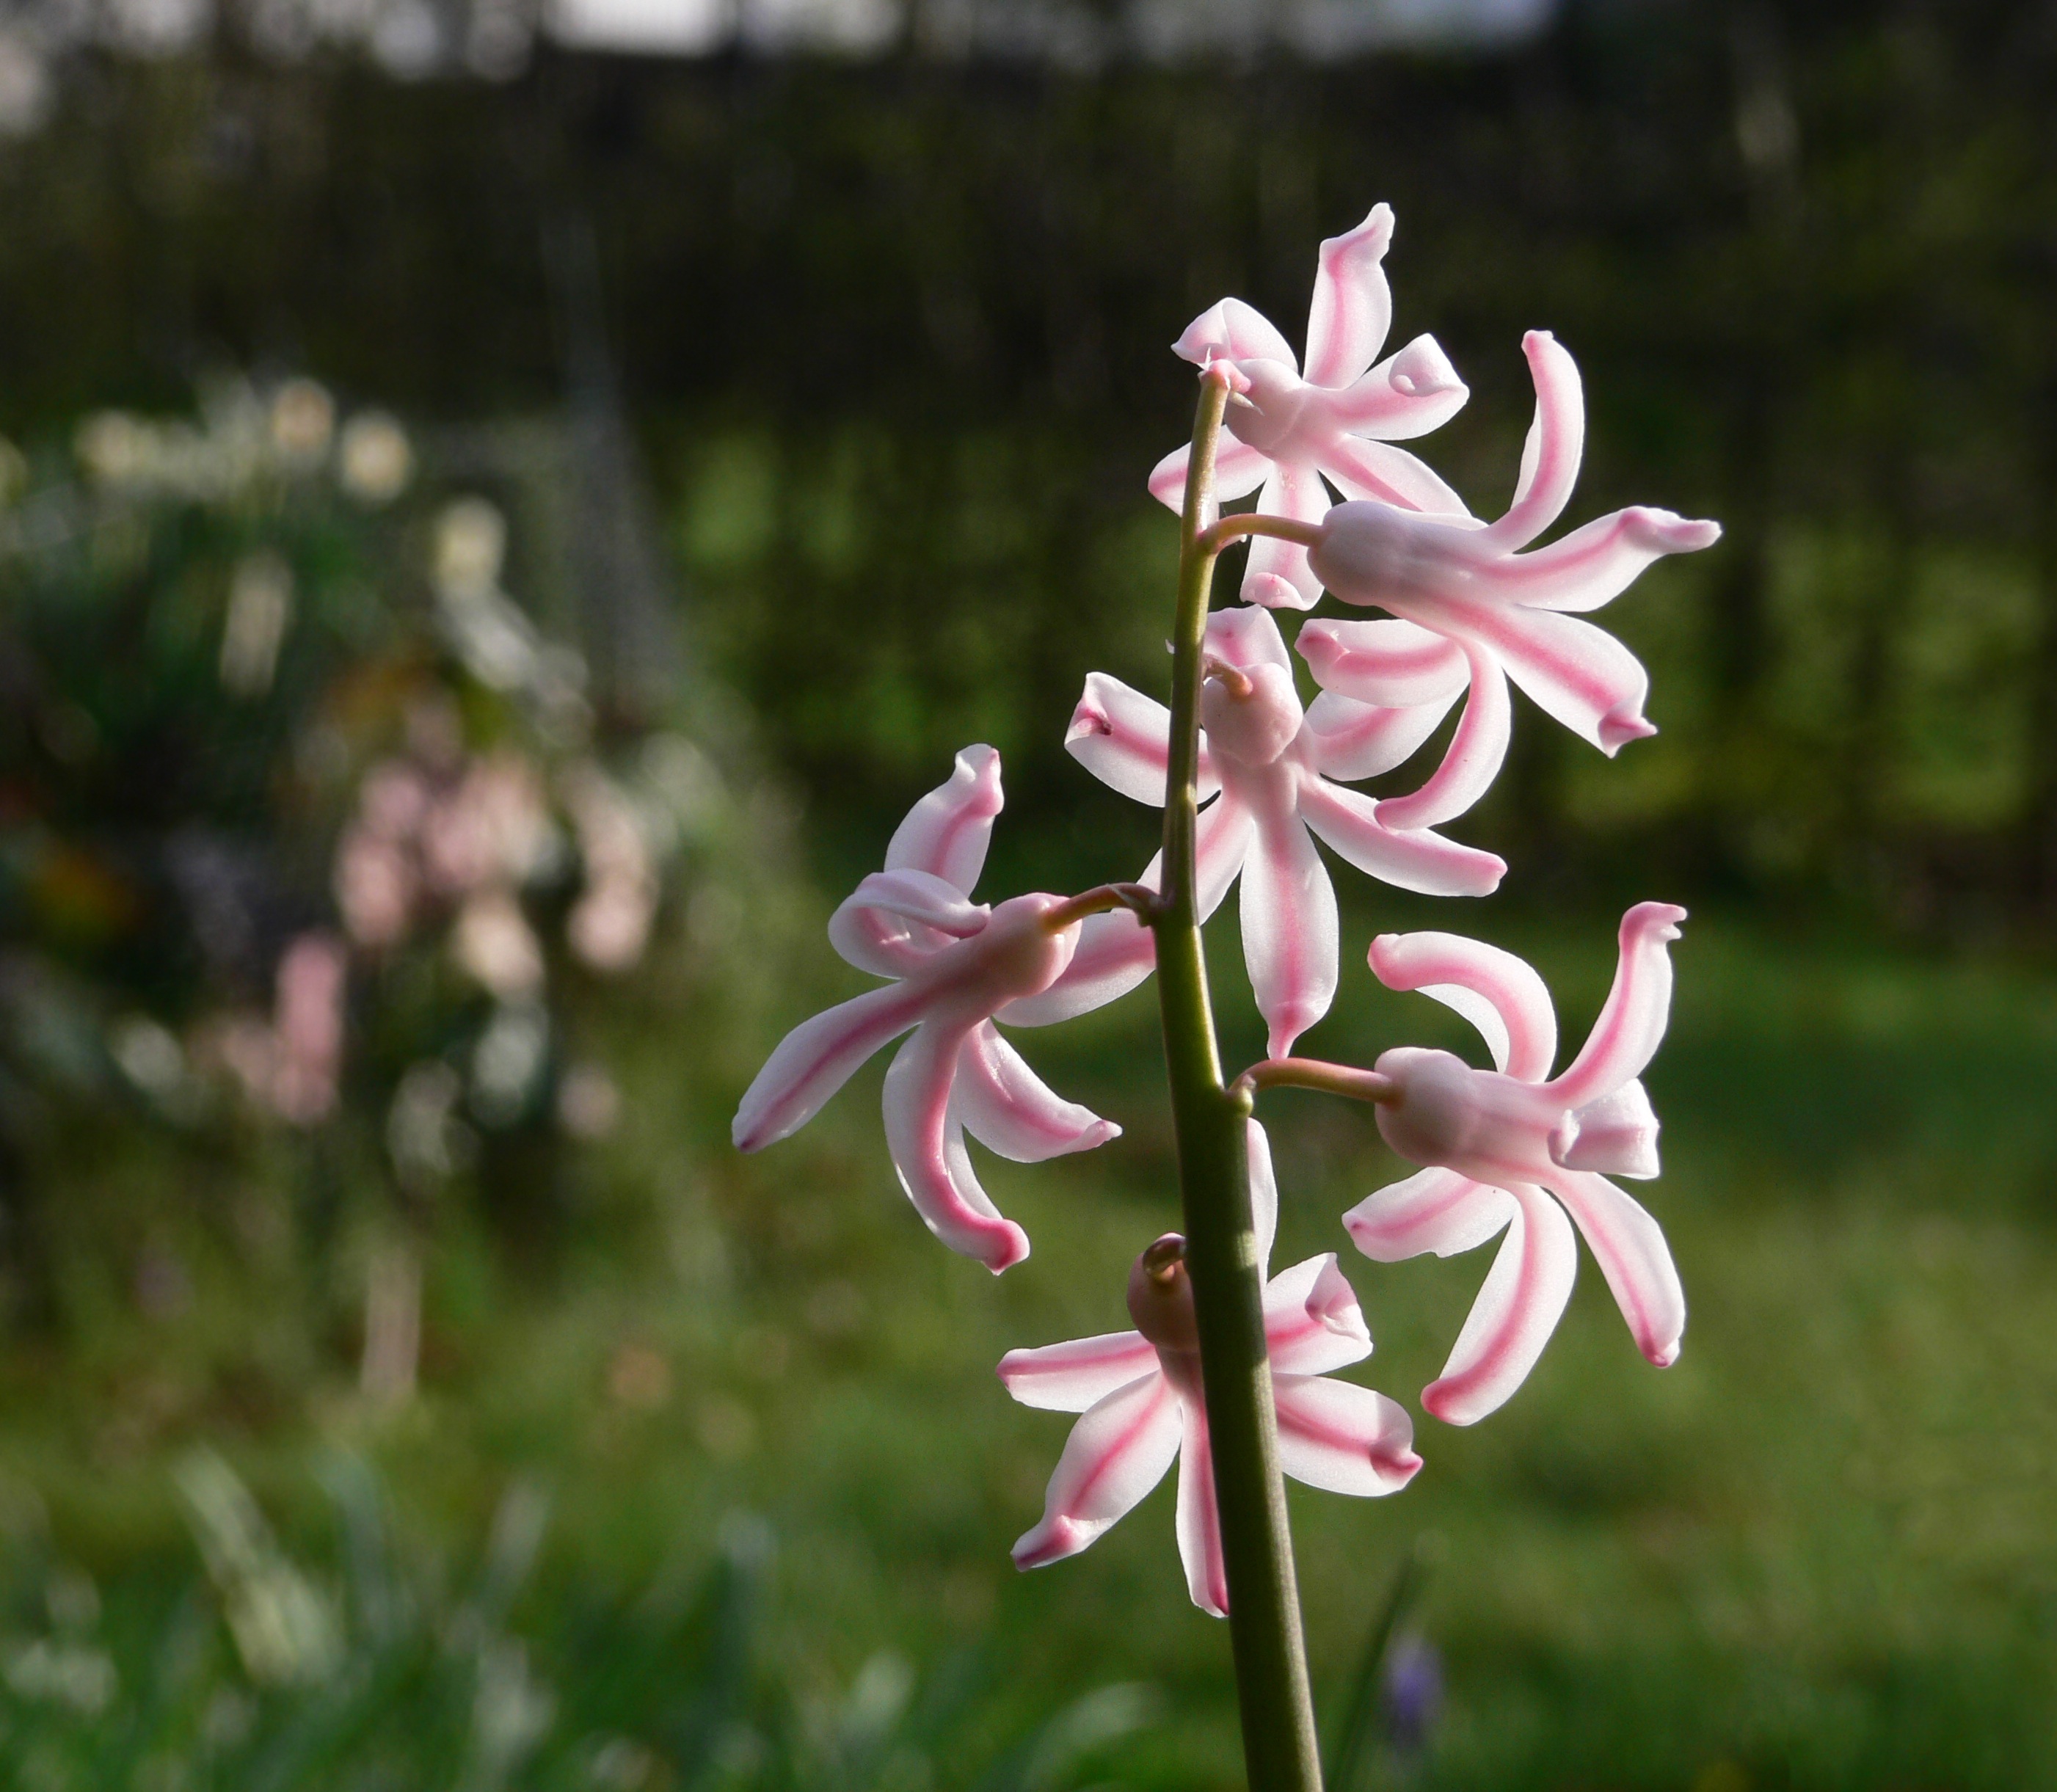
nature, blossom, plant, sun, star, flower, bloom, botany, close, flora, wildflower, gardening, shrub, asteroid, flowering plant, land plant, branched asphodel, garden white pink, thick stalk, star leaves, semi drooping